Sam Barry

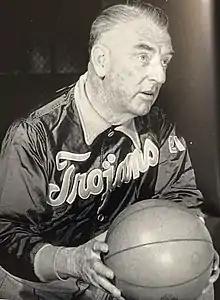
Sam Barry from the 1950 "El Rodeo"

Justin McCarthy "Sam" Barry (December 17, 1892 – September 23, 1950) was an American collegiate coach who achieved significant accomplishments in three major sports - football, baseball, and basketball. He remains one of only three coaches to lead teams to both the Final Four and the College World Series. Barry, and four of his USC players (Jack Gardner, Alex Hannum, Tex Winter and Bill Sharman), have been inducted into the Naismith Memorial Basketball Hall of Fame as coaches; Sharman was also inducted as a player.